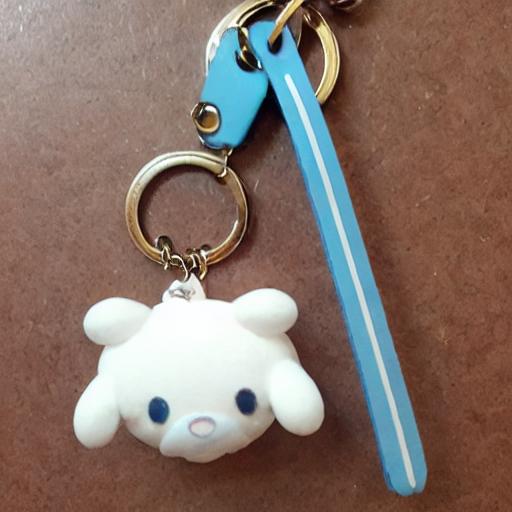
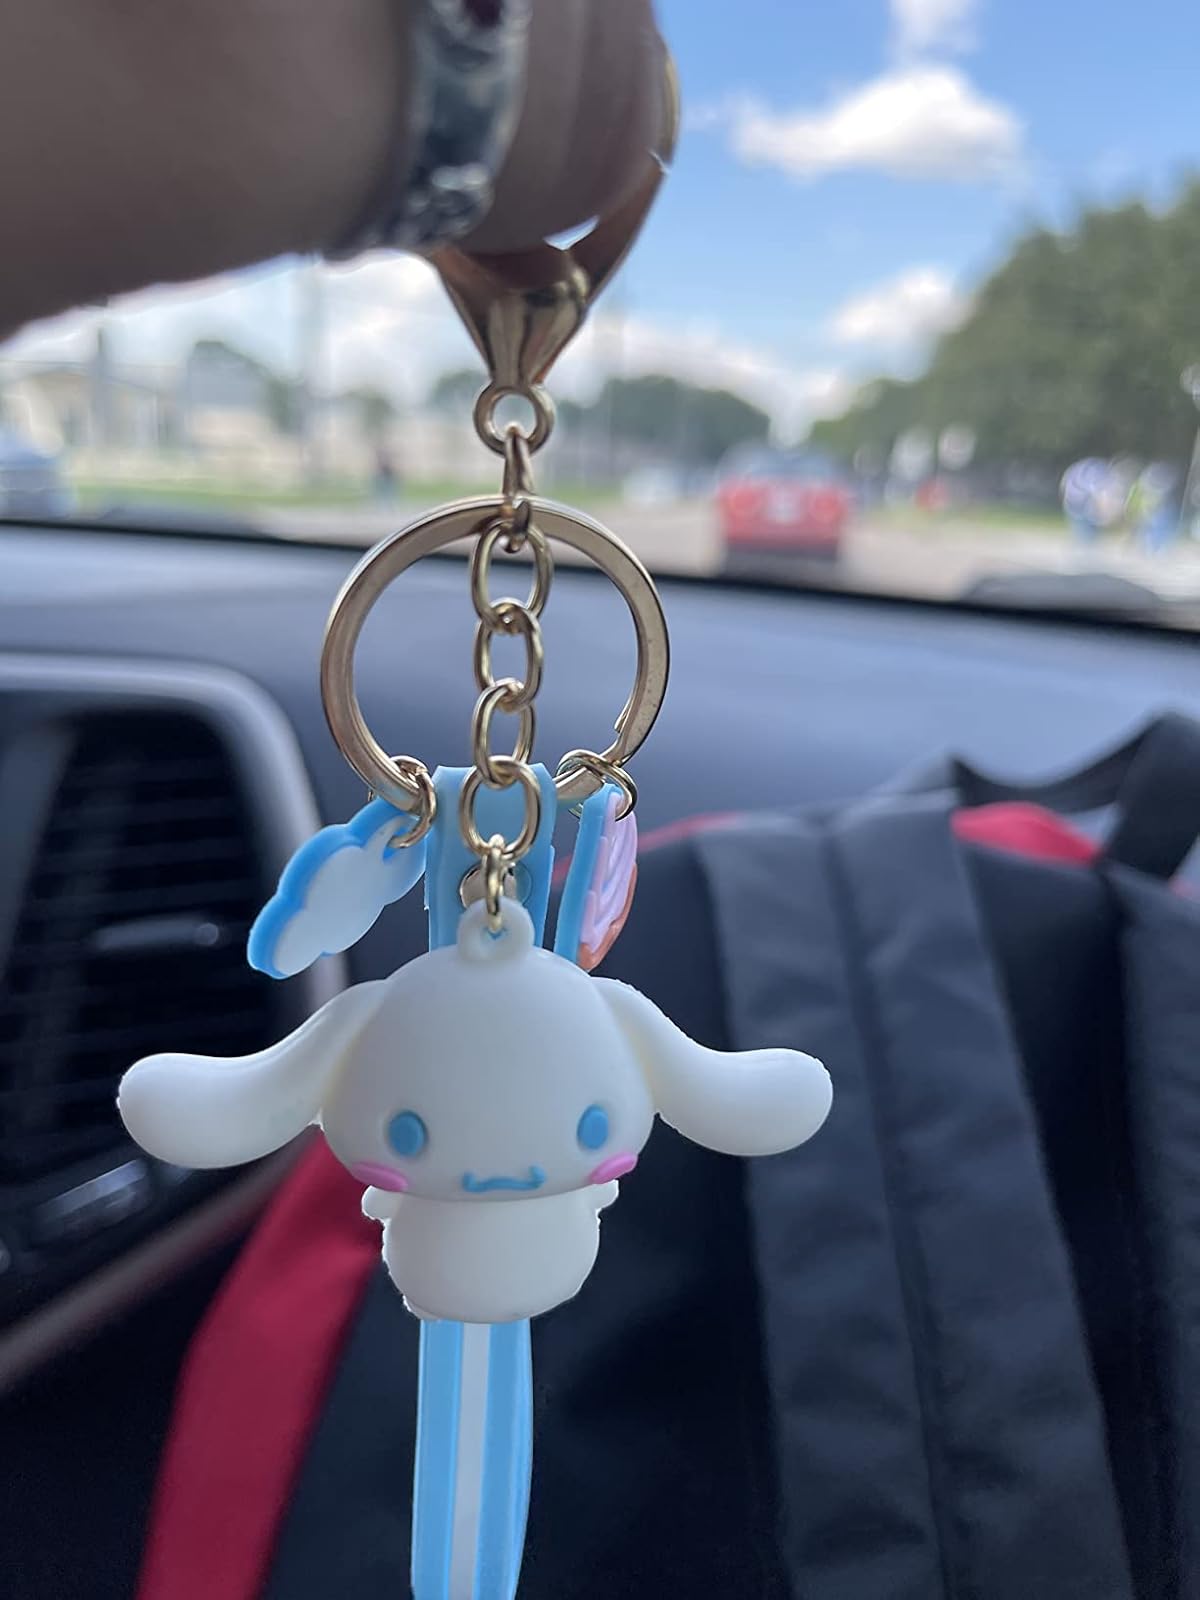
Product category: accessories_keychain
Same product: no